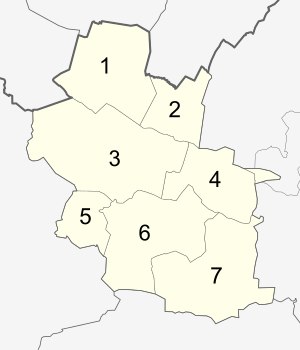
Billund Kommune
Sogne i Billund Kommune. Den trekantede, spidse del, der rager ud øst for Grene sogn (nr. 4 på kortet), er den østlige del af Billund Lufthavn. 1. Sønder Omme Sogn. 2. Filskov Sogn. 3. Grindsted Sogn. 4. Grene Sogn. 5. Stenderup Sogn. 6. Hejnsvig Sogn. 7. Vorbasse Sogn. Ikke nummereret:Lindeballe og Ringive Sogne (del af Billund Lufthavn).
Billund Kommune er en kommune i Region Syddanmark efter Kommunalreformen i 2007. Største byer er Grindsted og Billund.